Whitechapel Mount

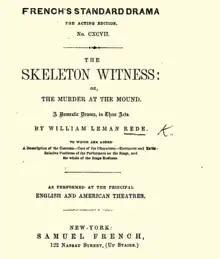
Mysterious finds at the Mount appealed to the public's imagination

Believing it to contain detritus from the Fire of London, flocks of cockney enthusiasts examined the Mount's soil. Various antiques were found in it – or alleged to be found in it, since it gave them provenance – including a silver tankard and a Roman coin.